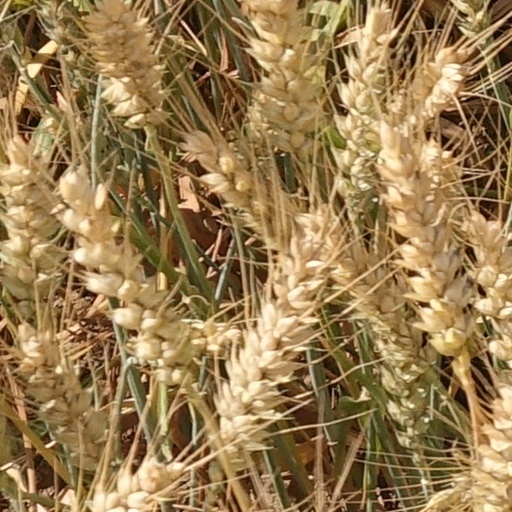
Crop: wheat